Glenmarie LRT station

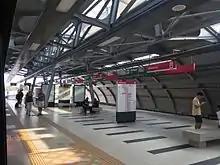
The island platform of the Kelana Jaya Line station

Glenmarie LRT station (also known as CGC-Glenmarie for sponsorship reasons) is a light rapid transit station in Glenmarie near Kelana Jaya, Subang, Selangor, Malaysia. It is currently operated under the LRT Kelana Jaya Line. The station will soon serve as an interchange station with the LRT Shah Alam Line, which is currently under construction and will be targeted to open in 2025.